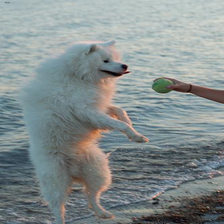
Species: dog
Breed: samoyed